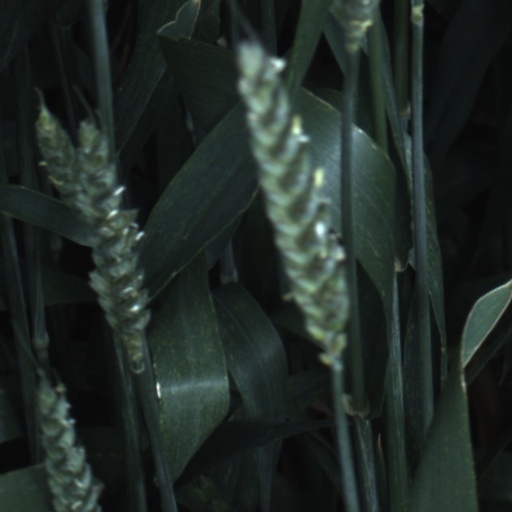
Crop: wheat